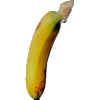
Label: Banana Lady Finger 1